Alcázar of Seville

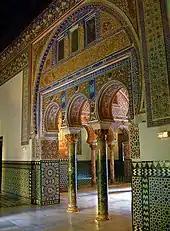
One of the archway entrances to "Salón de los Embajadores" (Hall of Ambassadors).

Patio de la Montería (Courtyard of the Hunt). This is the main courtyard, and was built when Palace of Peter was built in 1364, and is presided over by the door of the palace of Peter. In the walls there are semicircular arches that were walled up in the 15th century.